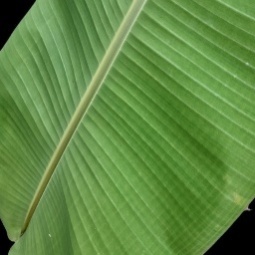
Label: Healthy